David Wright

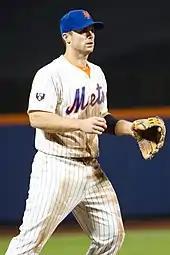
Wright with the Mets in 2012

On April 5, Wright went 2-for-3 with a walk on as the Mets' Opening Day third-baseman against the Braves, where Wright drove in Andrés Torres with a single for the game-winning run in the 6th inning off of Tommy Hanson, giving the Mets the 1–0 win. Less than a week later, on April 11, Wright fractured his right pinkie while diving into first base on a pick-off attempt. After missing just three games, Wright returned to the lineup, going 3-for-5 against the Phillies. Then on April 25, Wright hit a two-run home run in a 5–1 victory against the Miami Marlins, giving him 735 career RBIs, passing Darryl Strawberry for the most in Mets franchise history. Wright broke another franchise record on June 5, when he hit a solo-shot off of Washington Nationals pitcher Jordan Zimmermann, driving himself in and reaching 736 runs. The previous record-holder was José Reyes at 735 runs. On July 1, it was announced that Wright had made his 6th All-Star team, but as a backup to Pablo Sandoval. Wright led the All-Star vote for most of the year but was overtaken in the last week of voting.